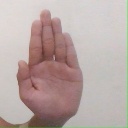
अक्षर: ध